Emancipation Memorial

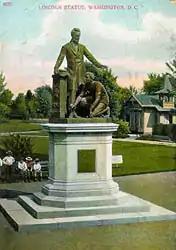
A postcard captioned "Lincoln Statue" depicts the Emancipation Memorial circa 1900.

The funding drive for the monument began, according to much-publicized newspaper accounts from the era, with $5 given by former slave Charlotte Scott of Virginia, then residing with the family of her former master in Marietta, Ohio, to create a memorial honoring Lincoln. The Western Sanitary Commission, a St. Louis–based volunteer war-relief agency, joined the effort and raised some $20,000 before announcing a new $50,000 goal.